Andaman Islands

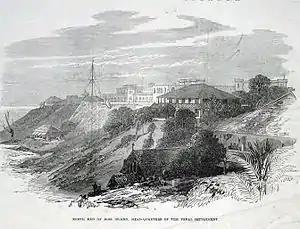
The Ross Island prison headquarters, 1872

Rajendra I took over the Andaman and Nicobar Islands. He used the Andaman and Nicobar Islands as a strategic naval base to launch an expedition against the Sriwijaya Empire. The Cholas called the island Ma-Nakkavaram ("great open/naked land"), found in the Thanjavur inscription of 1050 CE. European traveller Marco Polo (12th–13th century) also referred to this island as 'Necuverann' and a corrupted form of the Tamil name Nakkavaram would have led to the modern name Nicobar during the British colonial period.